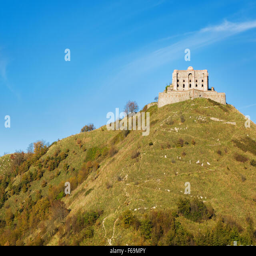
old abandoned castle at the top of a steep hill in defense